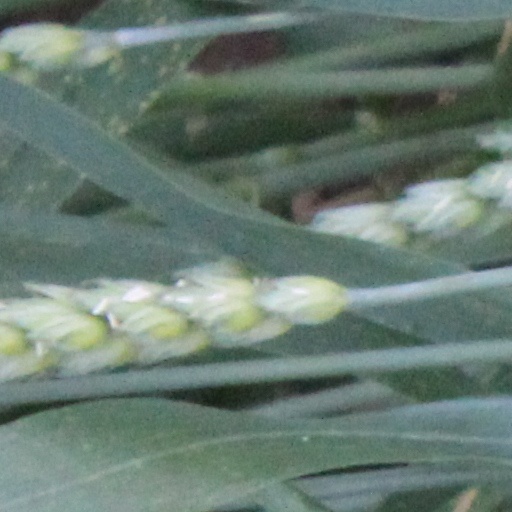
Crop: wheat